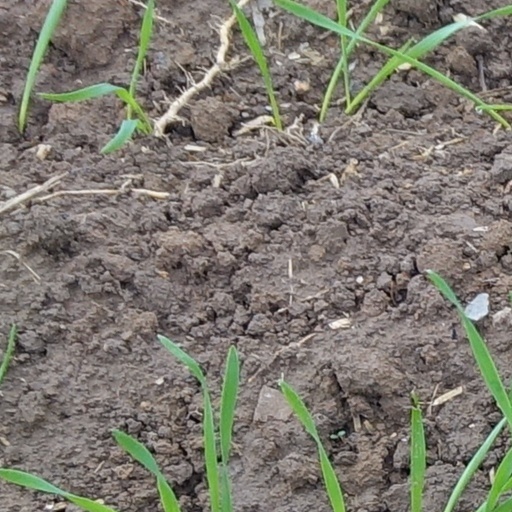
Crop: wheat